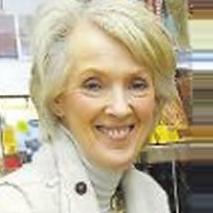
Age: 67